Ilya Bryzgalov

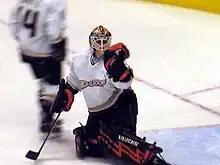
Bryzgalov warming up during the 2007 playoffs.

Despite the uncertainty surrounding the Coyotes during the 2010–11 season, Bryzgalov's 36 wins helped them to the sixth seed in the Western Conference and a return trip to the playoffs. Once again, the Coyotes faced the Red Wings. Despite Bryzgalov's strong play throughout the regular season, he struggled in the playoff rematch with Detroit, averaging 4.36 goals against per game as the Red Wings swept the Coyotes in four straight games. Set to become an unrestricted free agent in the off-season, the Coyotes did not meet Bryzgalov's asking price for a contract extension. On 6 June 2011, Bryzgalov's negotiation rights were traded to the Philadelphia Flyers for a third-round pick in the 2012 NHL Entry Draft, forward Matt Clackson and future considerations. Bryzgalov averaged 33 victories a season the past four seasons with the Coyotes.